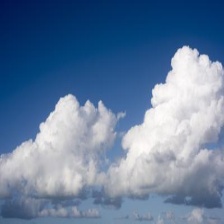
Cloud type: Cumulonimbus